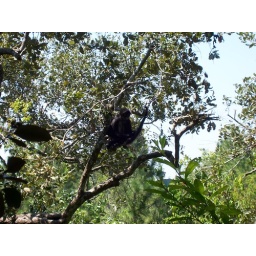
Howler monkey hanging out in a tree the Belize Zoo.